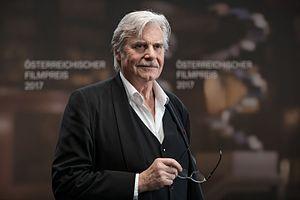
Peter Simonischek, né le 6 août 1946 à Graz, est un acteur autrichien.